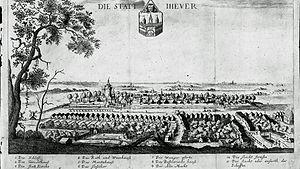
Jever [ˈjeːfɐ], chef-lieu de l’arrondissement de Frise en Basse-Saxe, ancien port médiéval de la mer du Nord, est aujourd'hui une ville touristique agréée par l'État, la fonction portuaire ayant été reprise au XIXᵉ siècle par Wilhelmshaven. Surtout connue par la bière de même nom, de réputation internationale, Jever est parfois désignée comme Marienstadt, nom qui renvoie à Marie de Jever, la dernière dame de Jever, qui octroya en 1536 une charte aux bourgeois.